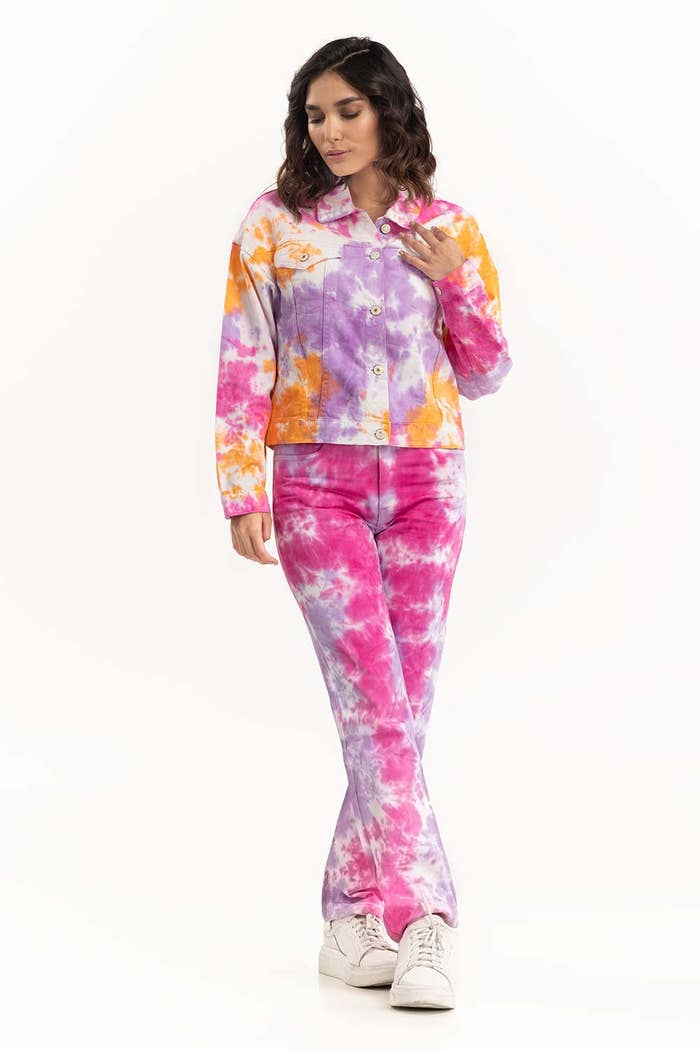
pink multi tie dye jacket